William Clyde Gibson

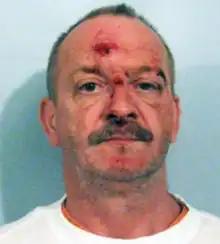
IDOC mugshot

William Clyde Gibson III (born October 10, 1957) is an American serial killer and rapist who is currently on Indiana's death row for the sexually-motivated murders of two women in 2002 and 2012, in addition to serving a 65-year sentence for a third murder committed in 2012. A habitual criminal noted for his increasingly violent streaks and his handlebar moustache, Gibson has claimed responsibility for upwards of 30 additional murders across multiple states, none of which have been confirmed.